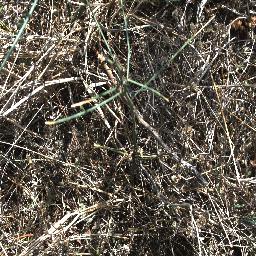
Label: parkinsonia